Stratford, Queensland

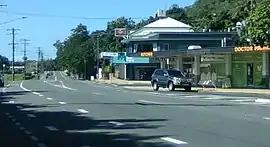
View of Stratford town along Kamerunga Road and Stratford Parade

Stratford is a suburb of Cairns in the Cairns Region, Queensland, Australia. In the , Stratford had a population of 1,198 people.